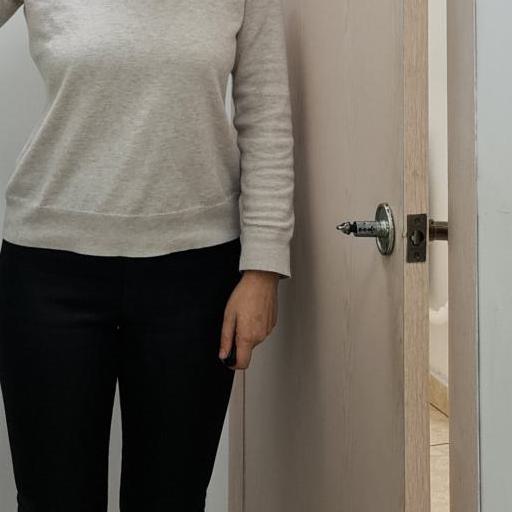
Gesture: no_gesture